Hozameen Range

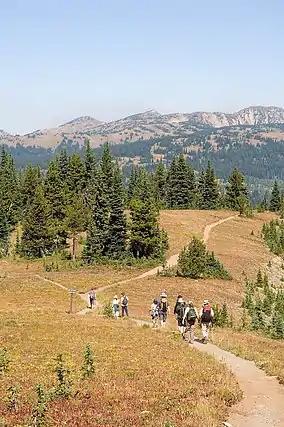
A group of hikers in E.C. Manning Provincial Park.

The Hozameen Range (spelled Hozomeen Range in the United States) is a mountain range in southwestern British Columbia and northern Washington, straddling the division between the Coast and Interior regions of that province. It is a subrange of the North Cascades and is neighboured on the east by the Okanagan Range and on the northwest by the unofficially-named Coquihalla Range, which lies between that river and the Fraser. In the northwest part of the range is the one named subrange, the Bedded Range.